Aquaculture of salmonids

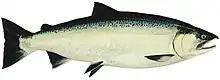
Male ocean phase Coho salmon

The Coho salmon is the state animal of Chiba, Japan.